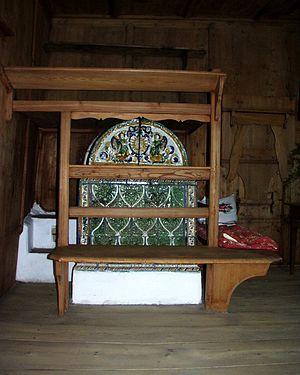
Le huttérisme est un mouvement chrétien anabaptiste né au Tyrol au XVIᵉ siècle. Ce groupe ethno-religieux issu de l'anabaptisme prend ses racines de la Réforme radicale au XVIᵉ siècle, à l'instar des mennonites et des amish. L'un des plus grands foyers anabaptistes au XVIᵉ siècle se situe en Moravie, où les fidèles sont tolérés par une partie de la noblesse. Aujourd'hui ce mouvement subsiste surtout au Canada et aux États-Unis où environ 50 000 adeptes vivent en circuit fermé dans des communautés agricoles. Ils parlent un dialecte allemand, le huttérien. Ils se sont divisés en deux groupesː les vieux huttérites et les nouveaux huttérites, ces derniers ayant été excommuniés par les premiers.